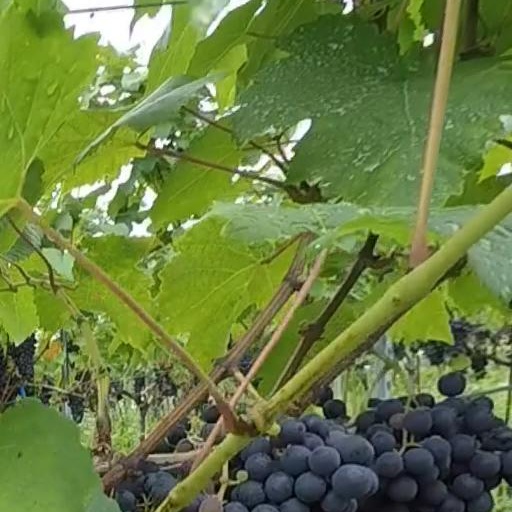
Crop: grape